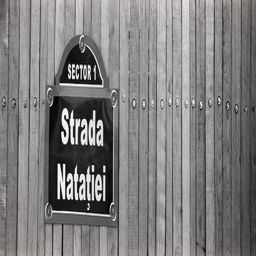
An international sign is on a wooden fence.
Foreign sign on fence that indicates the name of a certain sector.
A black and white sign against a wooden fence.
a sign is posted on the side of the fence.
A street sign is posted on a wooden fence.